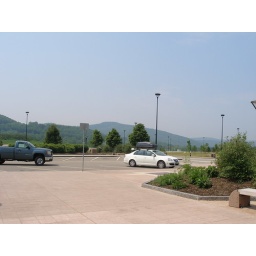
Moving a house by car